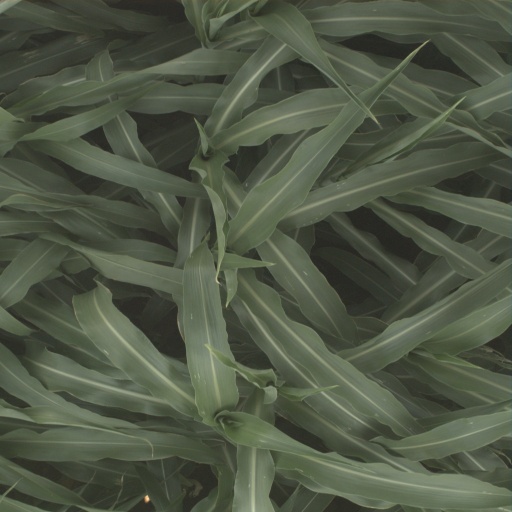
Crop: sorghum